Skate Rider

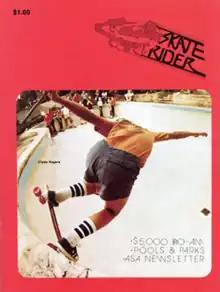
Cover of Volume 1

Skate Rider was a quarterly skateboarding magazine of the 1970s which originated out of Cocoa Beach, Florida, published by Gunnar and John Griffin who had launched "Wave Rider" magazine several years earlier. "Skate Rider" was founded in 1976 and lasted until 1980 when the popularity of skateboarding began to plummet.